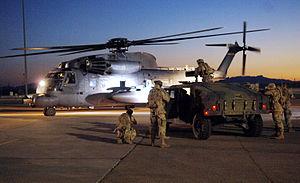
Un hélicoptère d'attaque ou hélicoptère de combat est un hélicoptère militaire conçu pour attaquer des cibles au sol, notamment des unités d'infanterie, des véhicules blindés et des bâtiments. Il est généralement équipé de mitrailleuses, de roquettes et de missiles air-sol. Il est parfois aussi muni de missiles air-air, surtout dans une tactique d'auto-défense.